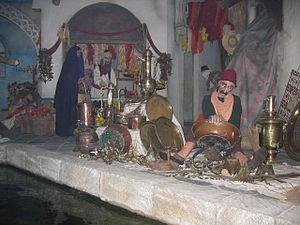
Fata Morgana est un parcours scénique du parc d'attractions néerlandais Efteling.